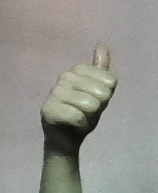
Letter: aleff